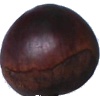
Label: chestnut